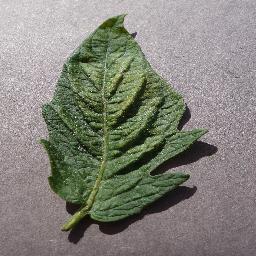
Label: Tomato___Spider_mites Two-spotted_spider_mite